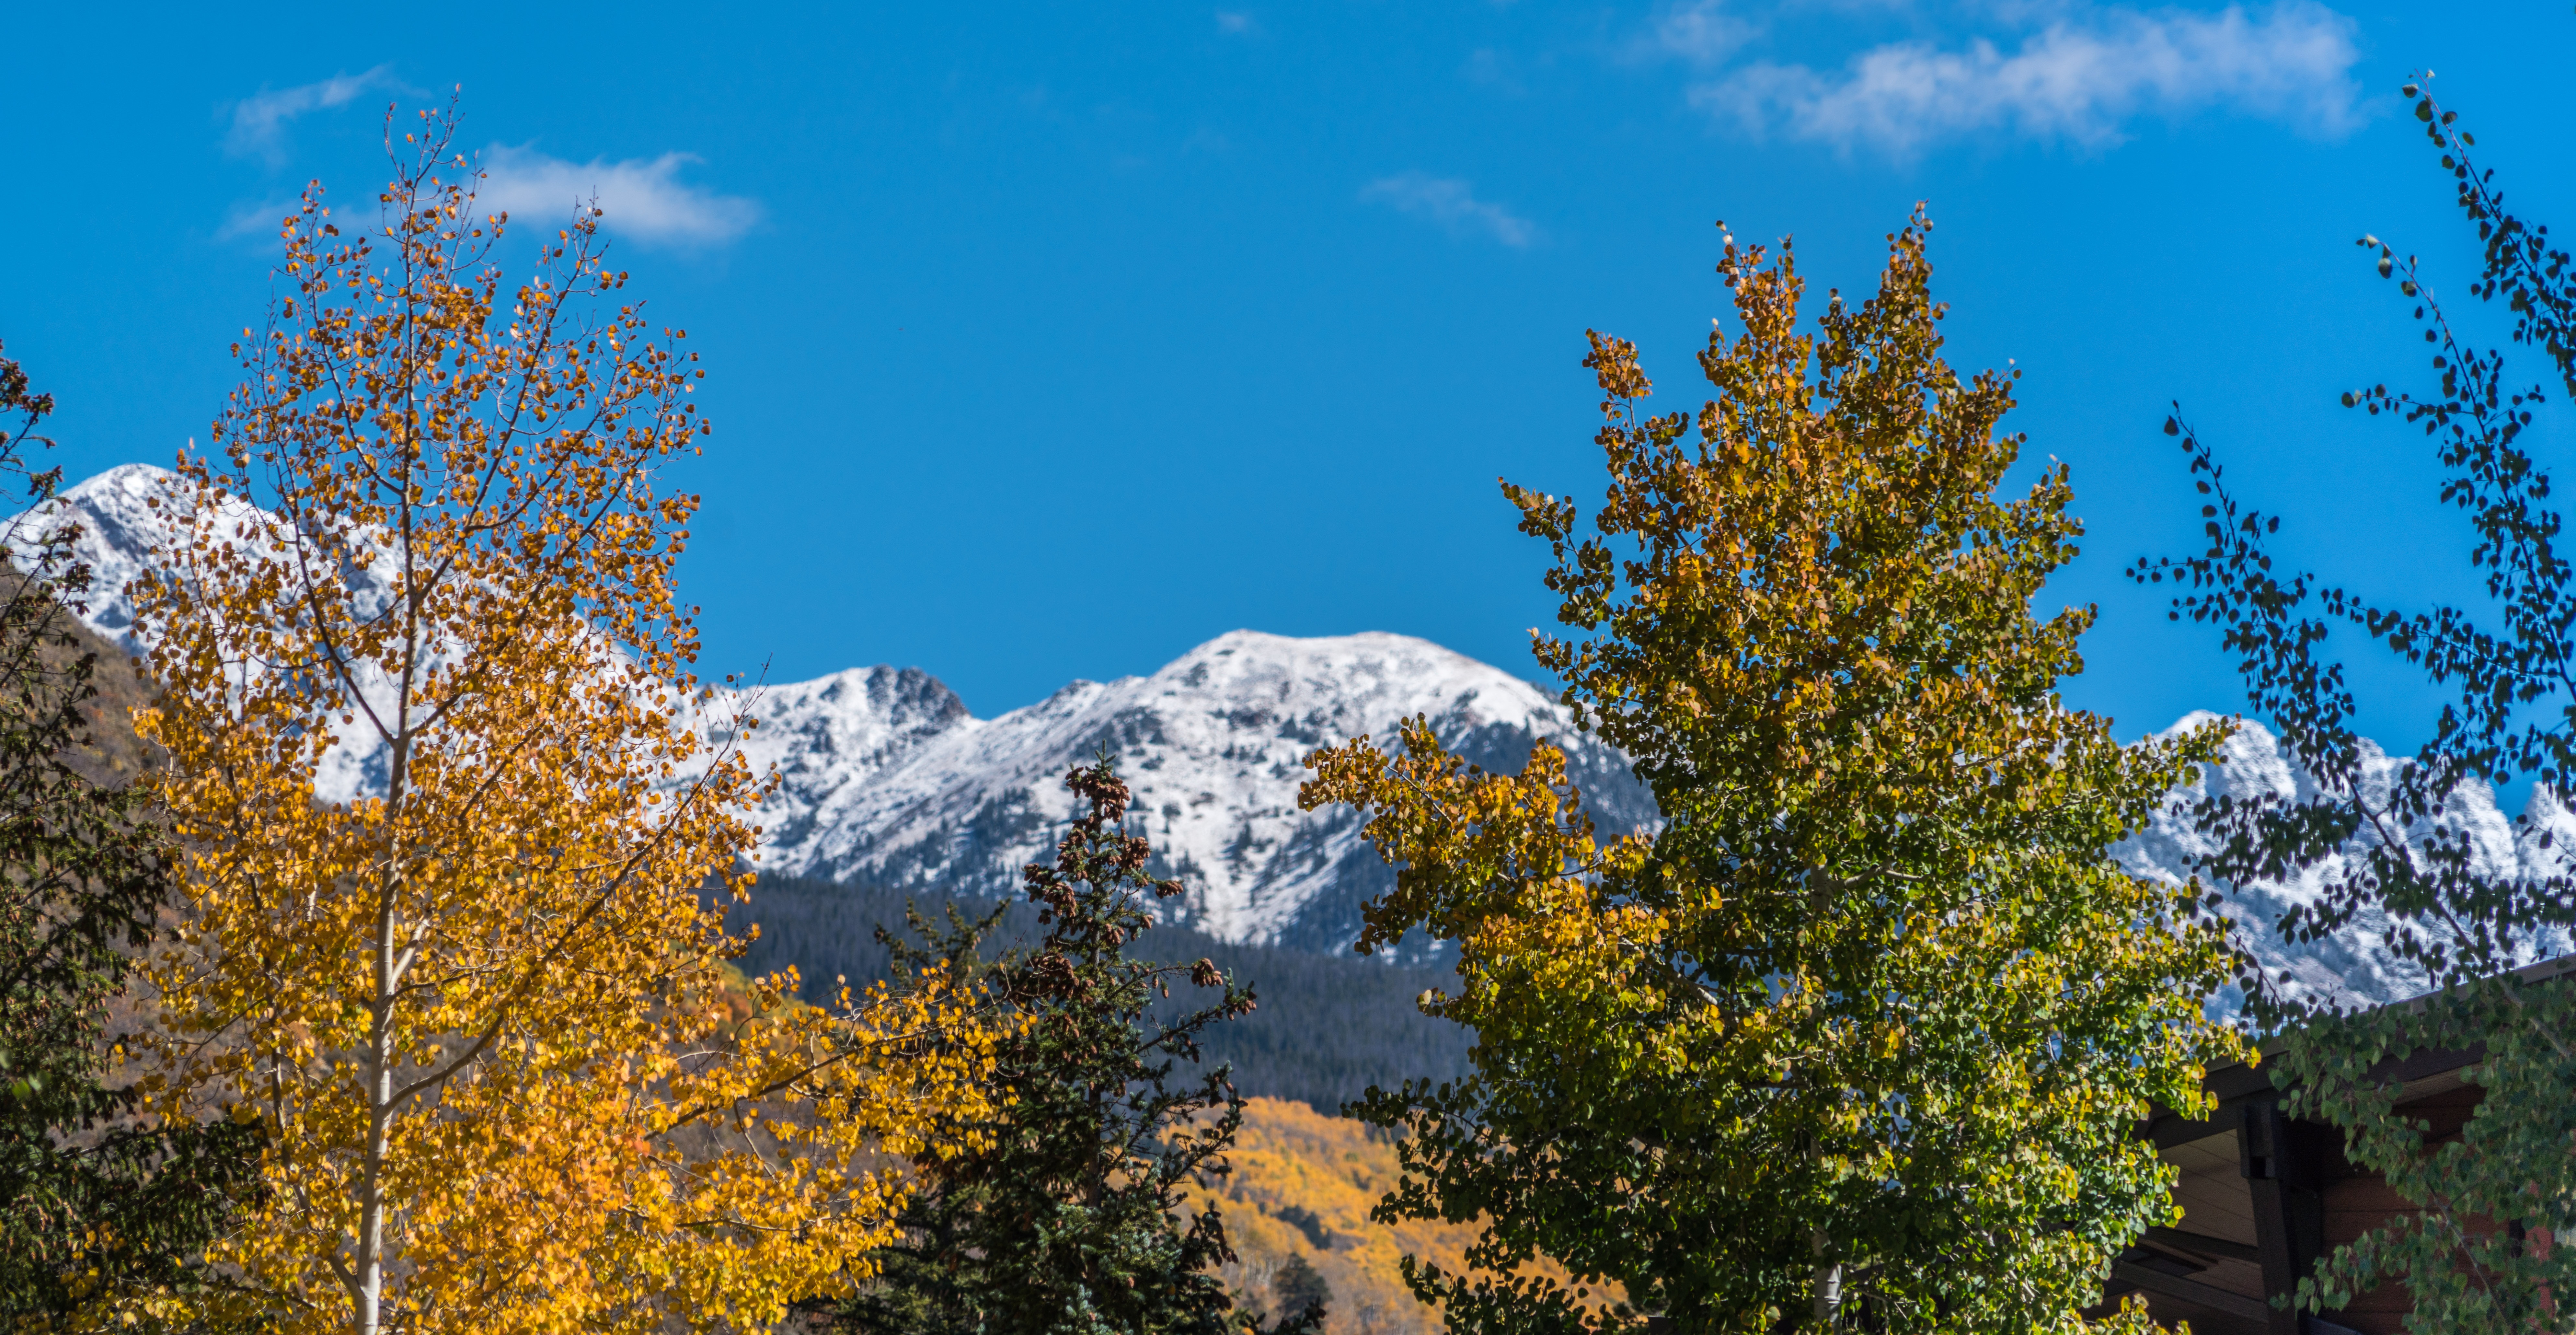
landscape, tree, nature, forest, outdoor, wilderness, branch, mountain, snow, plant, sky, meadow, sunlight, leaf, flower, adventure, mountain range, travel, scenic, autumn, usa, alpine, climbing, season, ridge, colorado, ecosystem, vail, colorado mountains, rocky mountains, biome, woody plant, mountainous landforms